K. M. Cariappa

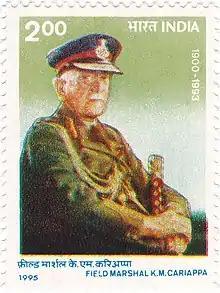
Cariappa on a 1995 stamp of India

Cariappa was married in March 1937, in Secunderabad, to Muthu Machia, a forest officer's daughter. Though their married life was happy initially, later, due to an age gap of almost 17 years, ideological differences, and Cariappa's professional commitments, their marriage broke down. In September 1945, the couple separated without any formal divorce. Three years later Muthu died in an accident.